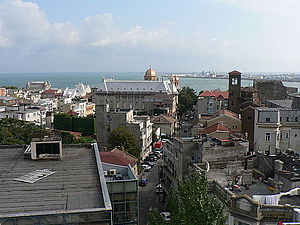
Constanța
Constanța er administrativt center i Constanța distrikt i Rumænien. Constanța er Rumæniens vigtigste havneby ved Sortehavet, og har 283.872 indbyggere.